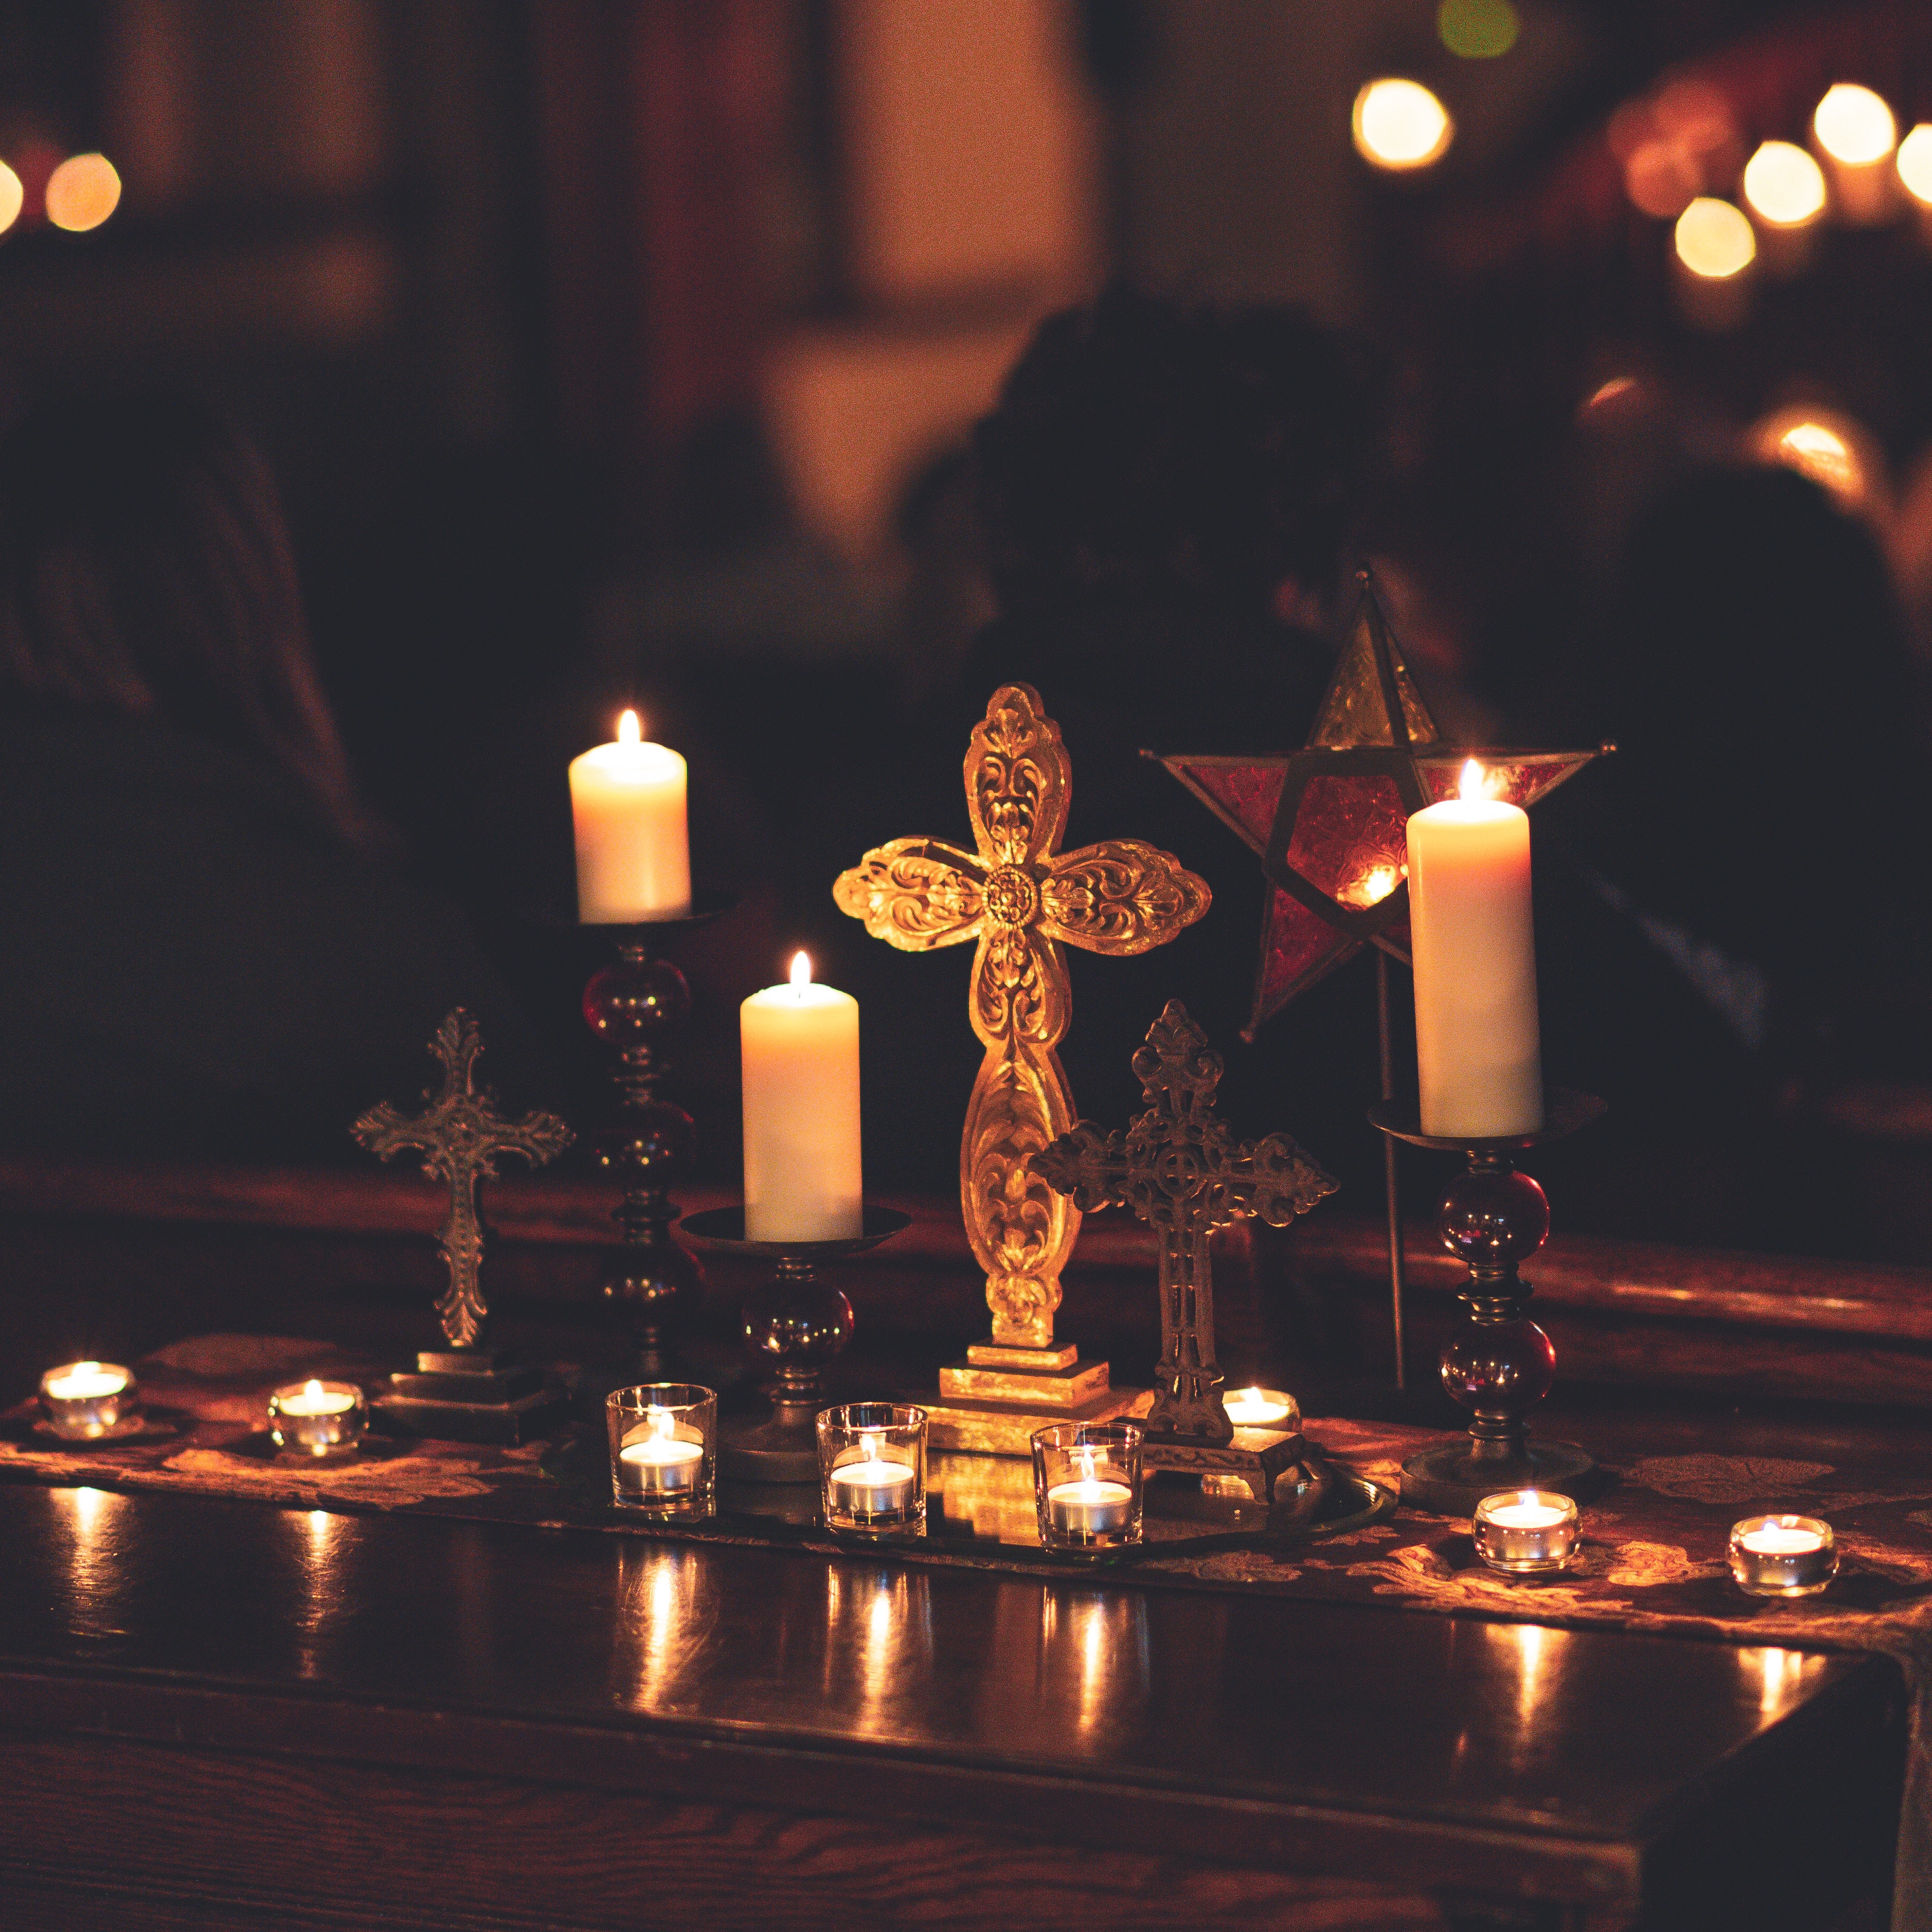
candle, lighting, light, candle holder, still life photography, interior design, ceremony, darkness, wax, ritual, still life, cross, religious item, holiday